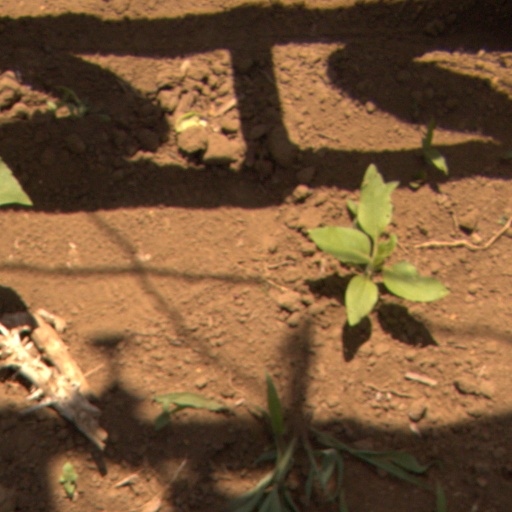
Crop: Jerusalem artichoke